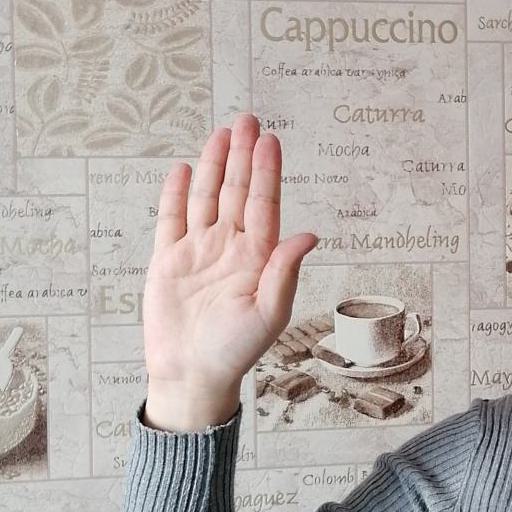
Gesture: stop